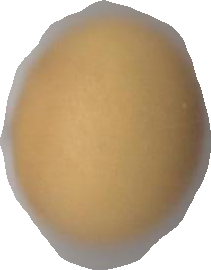
Variety: Grobogan